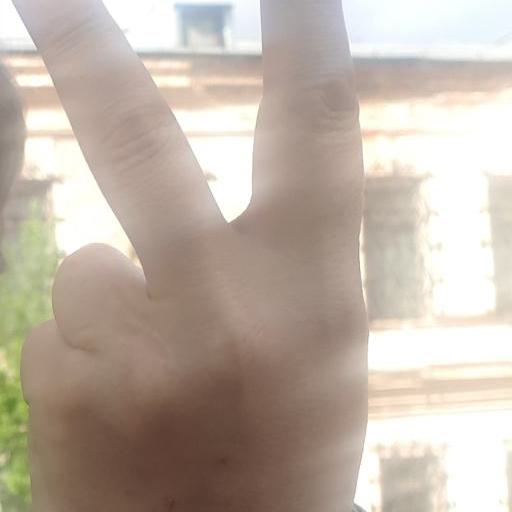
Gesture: peace_inverted